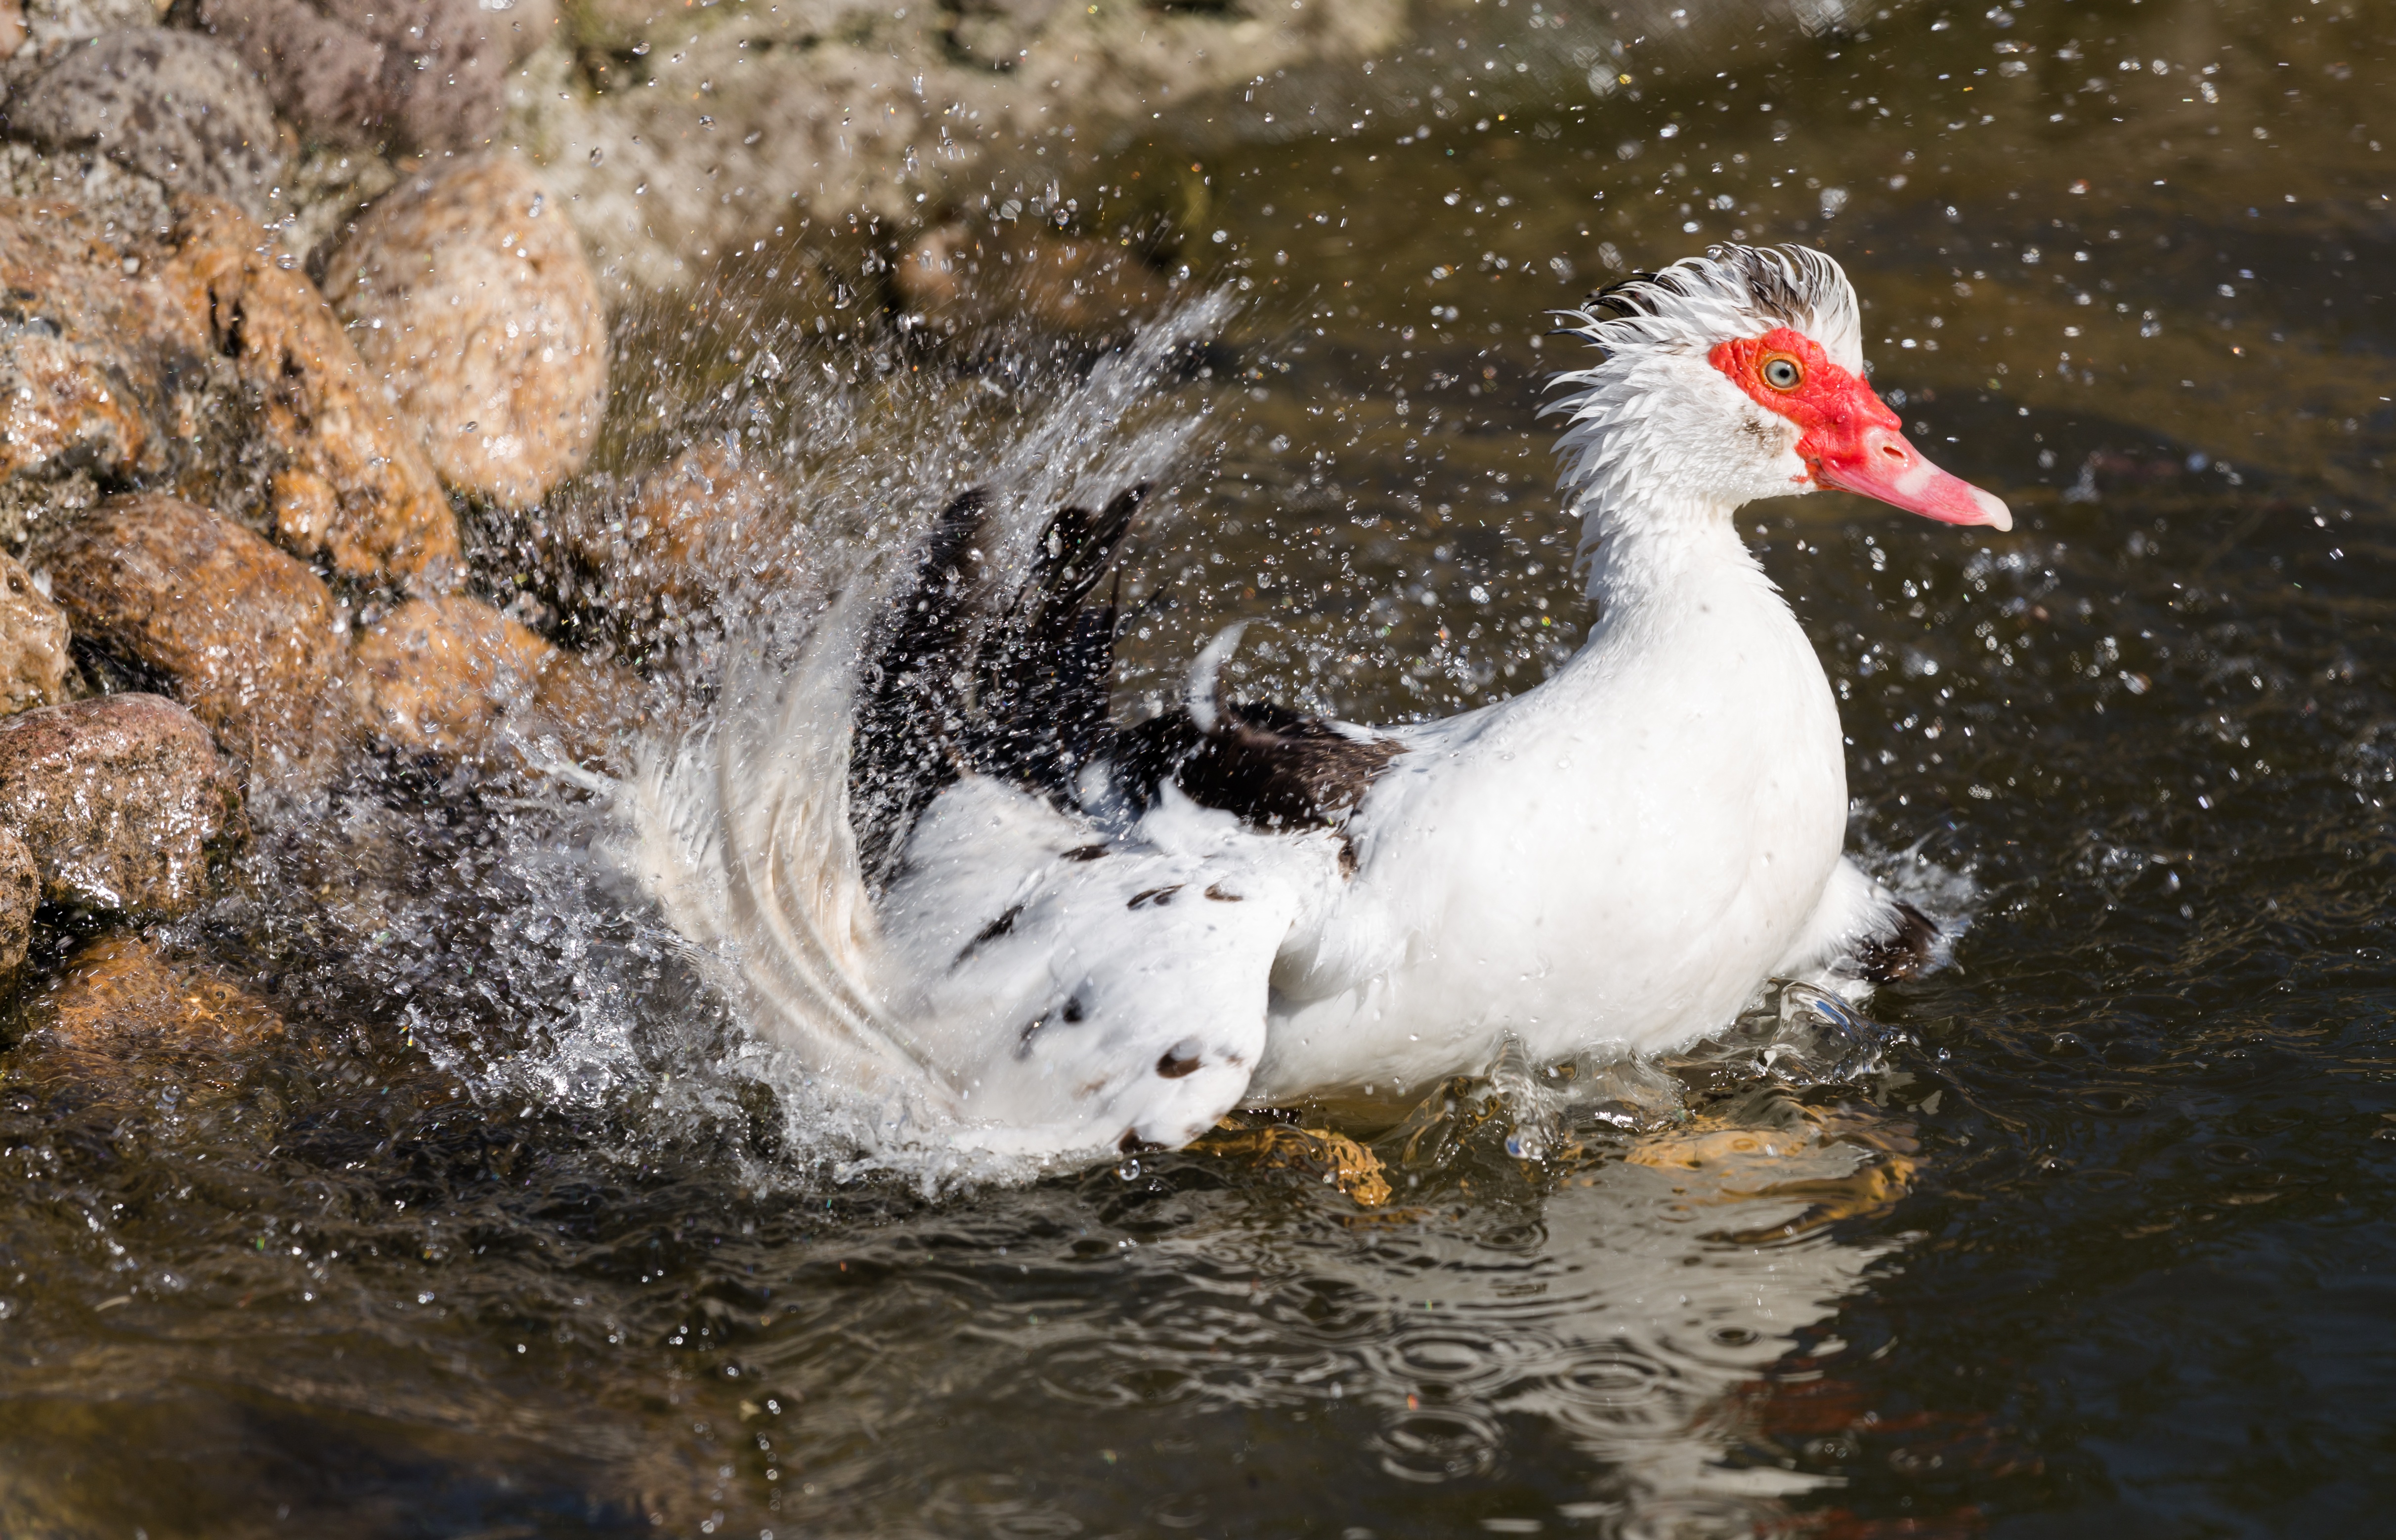
water, nature, bird, animal, wildlife, beak, fauna, duck, vertebrate, bath, waterfowl, water bird, ducks geese and swans